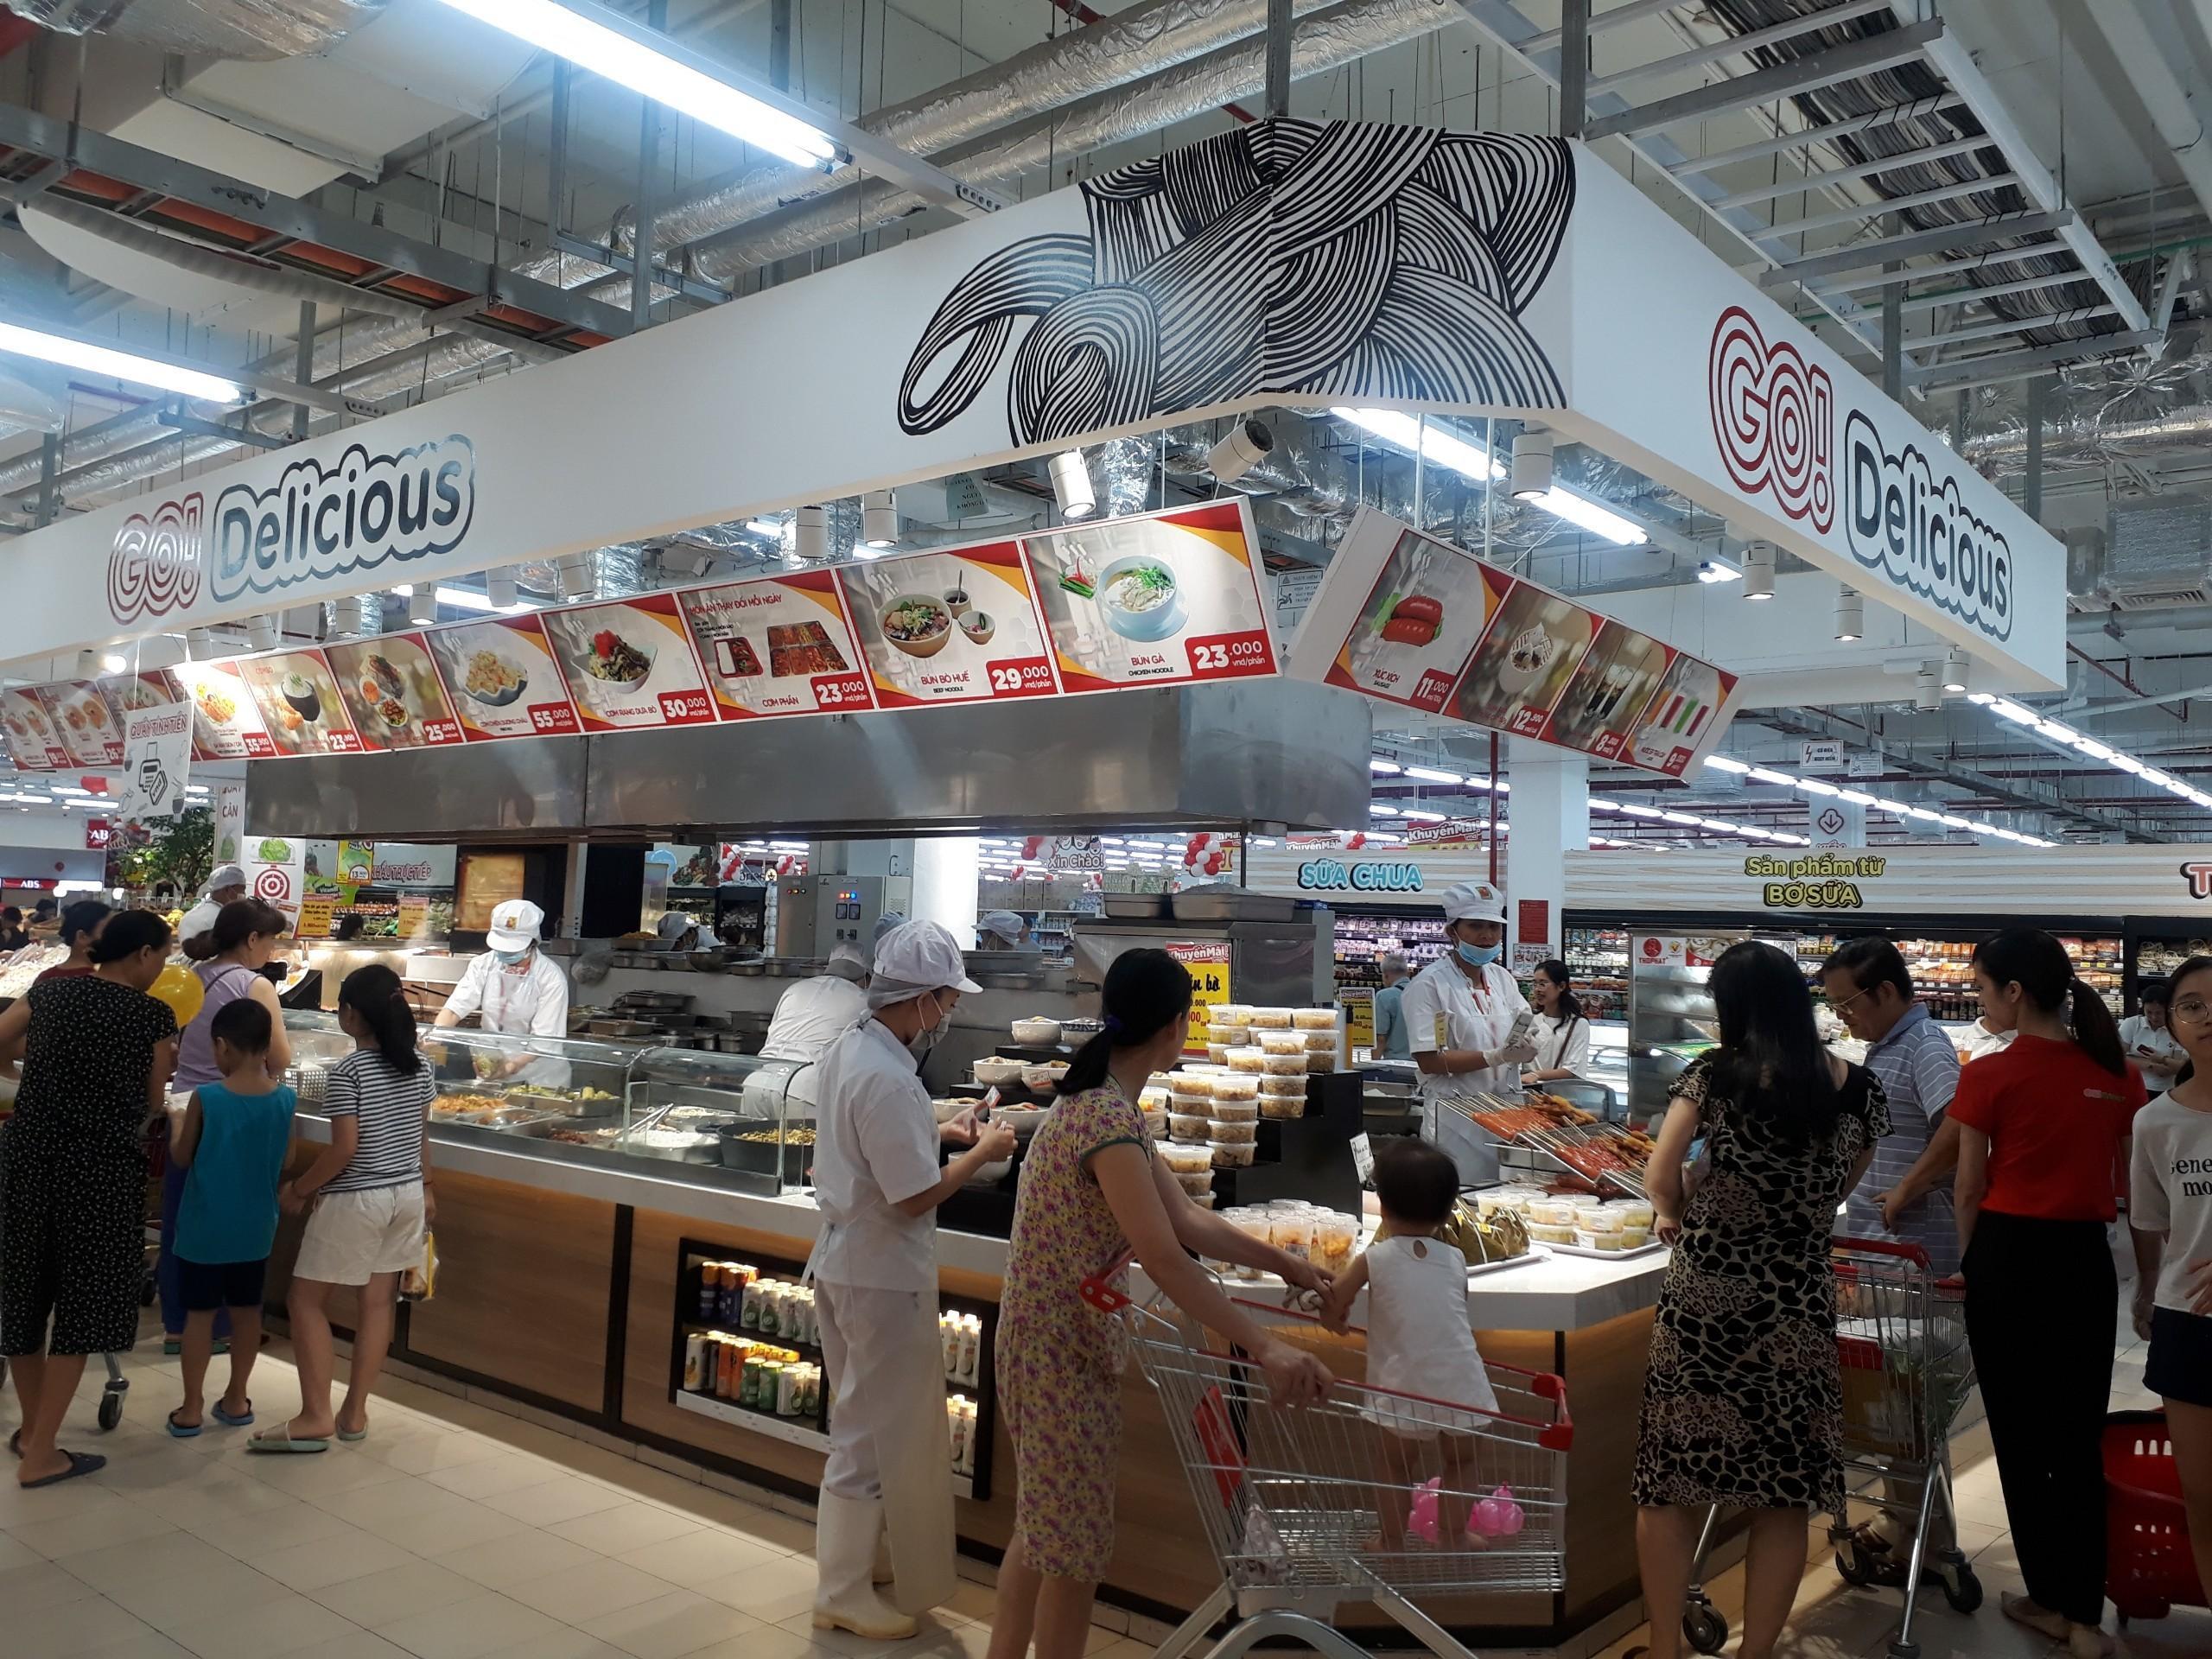
nhiều người đang đứng quanh một quầy hàng đồ ăn